Area code 219

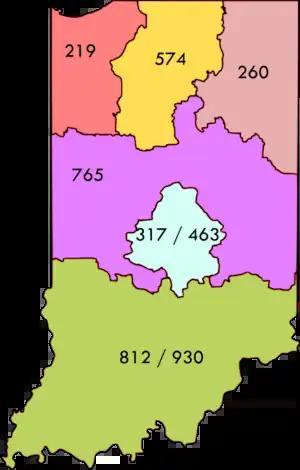
Area codes of Indiana

Area code 219 is a telephone area code in the North American Numbering Plan for Northwest Indiana, including the state's portion of the Chicago metropolitan area. The numbering plan area includes the cities of Schererville, Chesterton, Lake Station, Lowell, Crown Point, Cedar Lake, Hobart, Whiting, Gary, Hammond, East Chicago, Merrillville, Munster, Griffith, Highland, Portage, Valparaiso, Michigan City, Ogden Dunes, St. John, La Porte, DeMotte, Roselawn, Kouts, Lake Village, and Rensselaer. 219 is largely coextensive with the Indiana side of the Chicago metropolitan area, which includes Lake, Porter, La Porte, Newton, and Jasper Counties. Service is provided by AT&T, Frontier Communications, and Northwestern Indiana Telephone Company.